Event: Nepal Earthquake
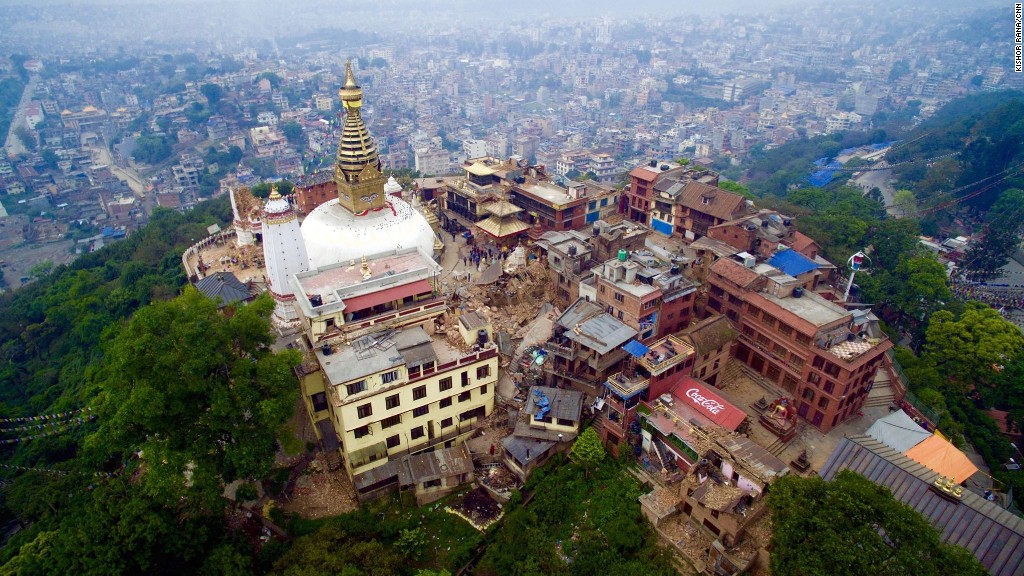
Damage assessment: no_damage